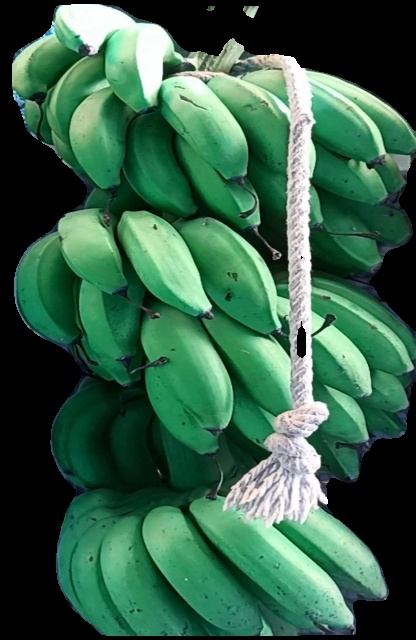
Variety: rasbale
Grade: grade2